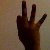
The image shows a hand gesture representing the number 9 in Indian Sign Language.